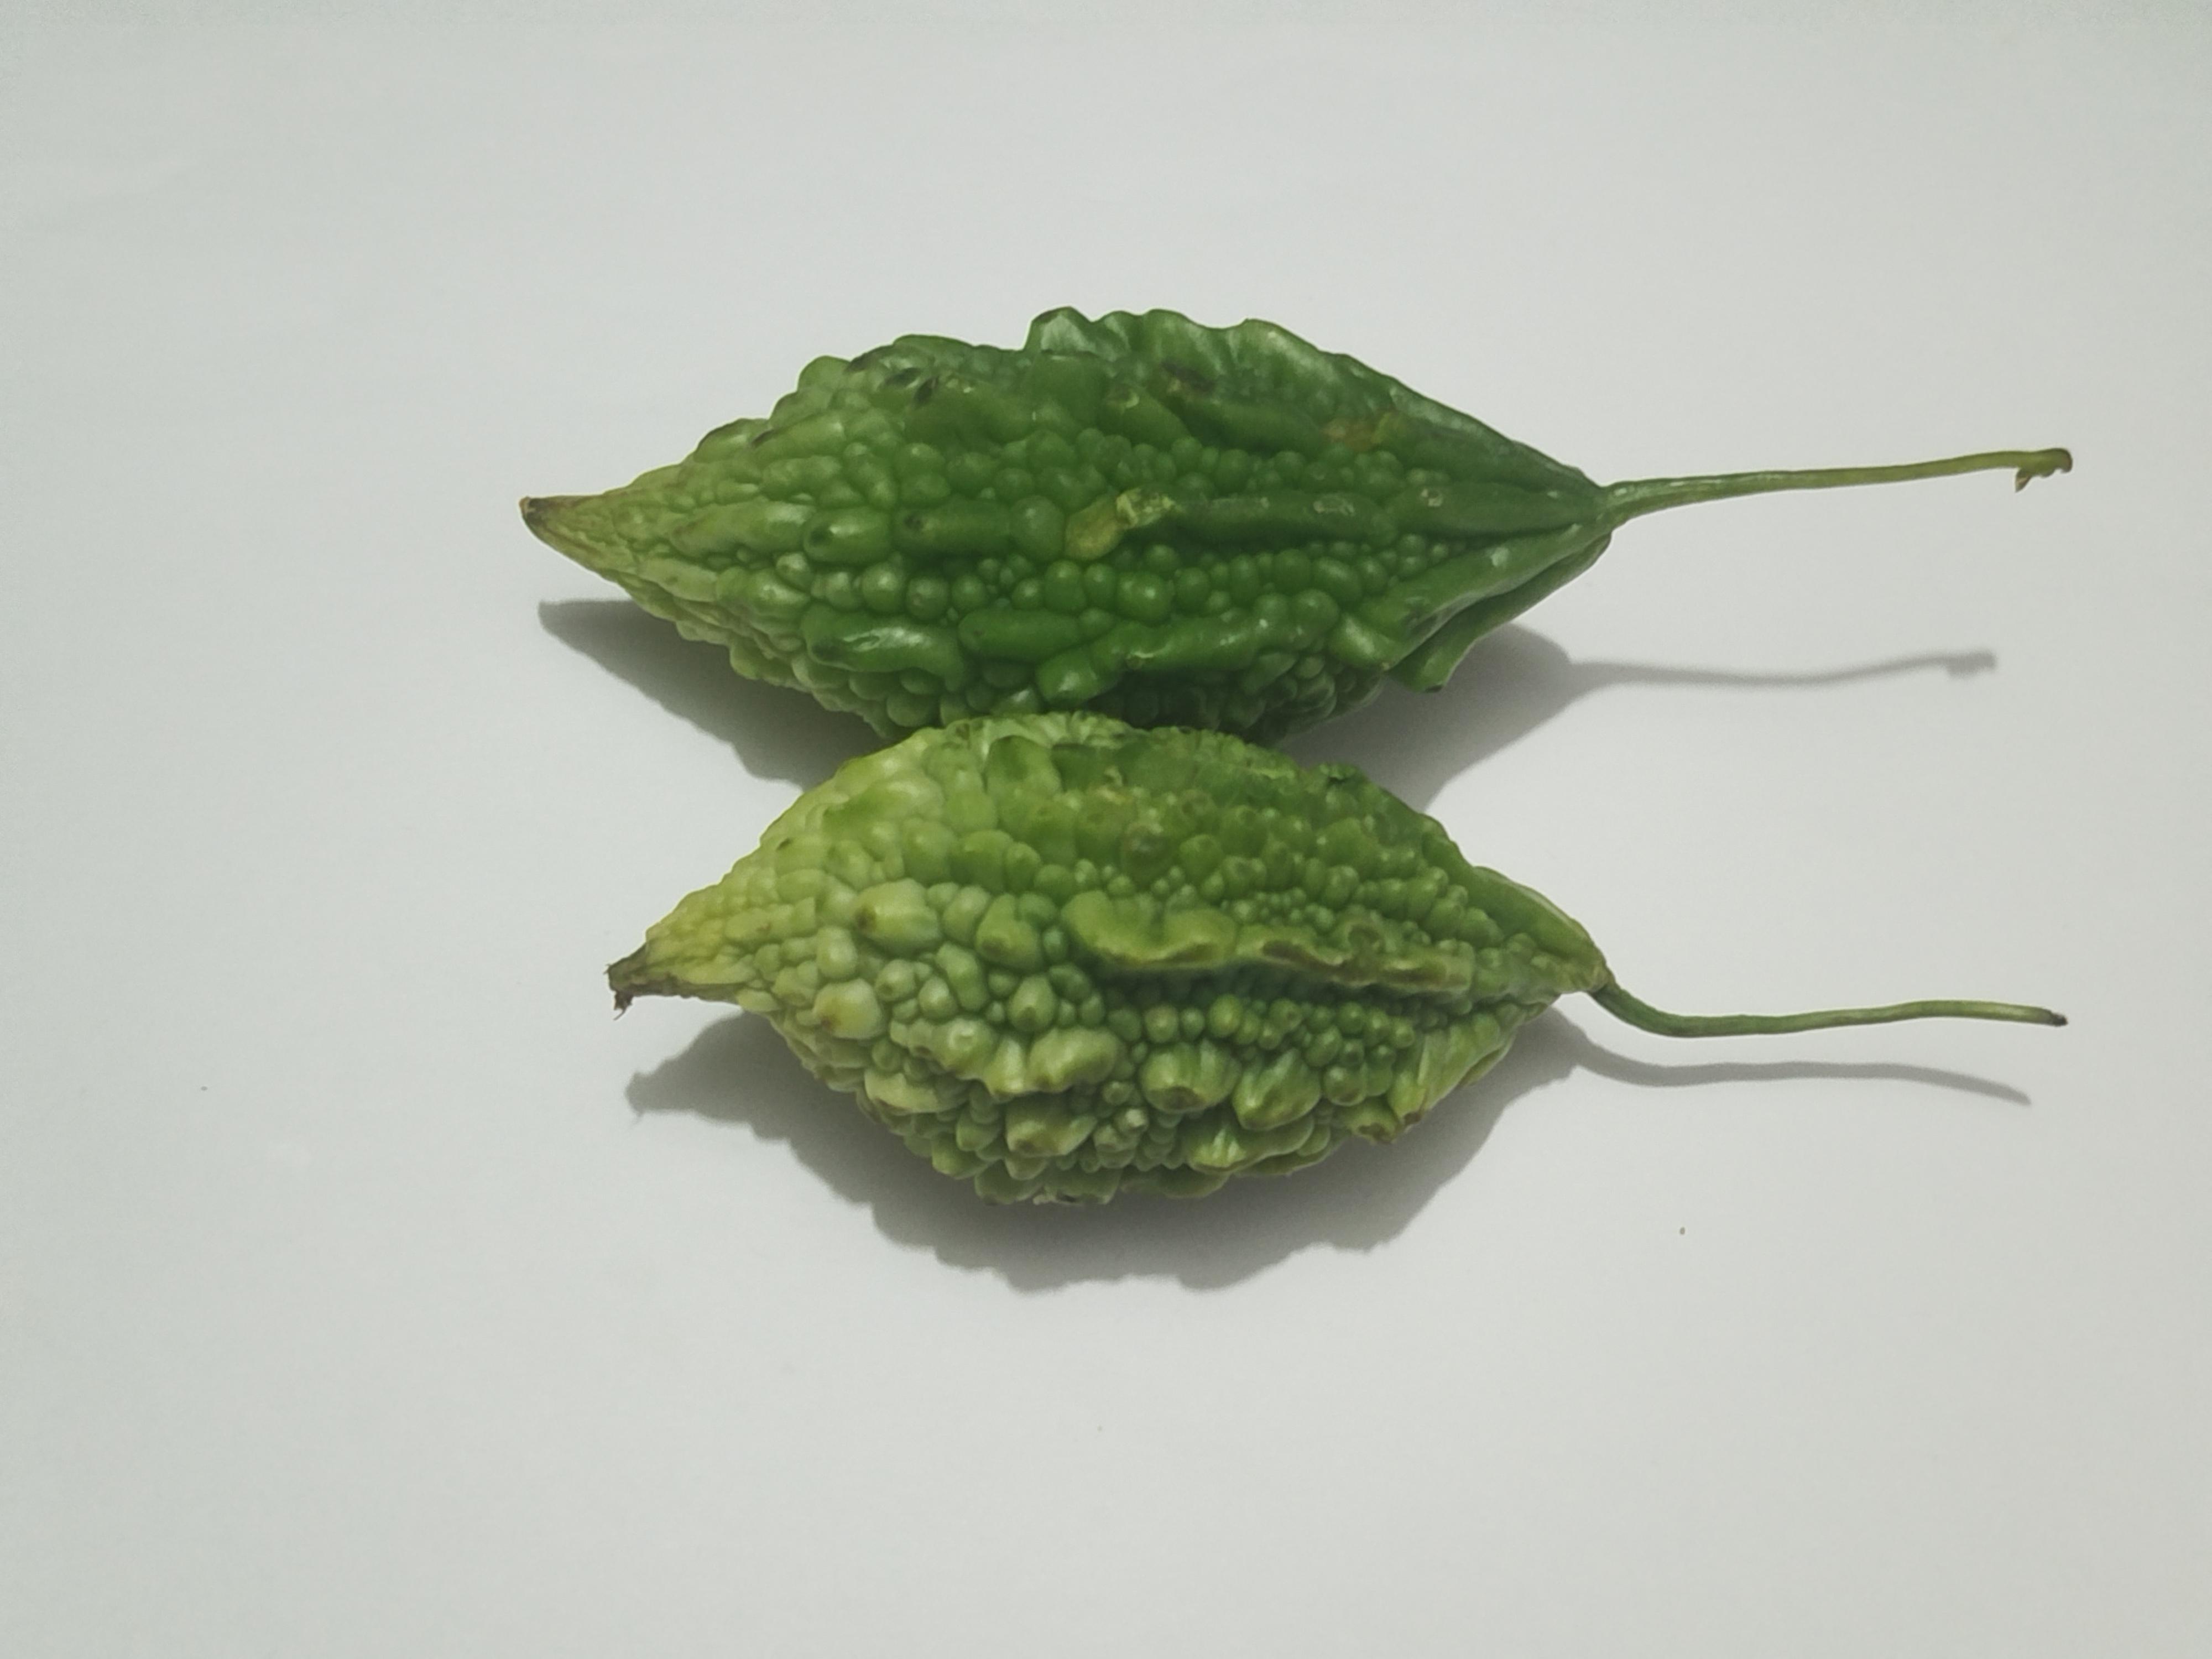
Label: Bitter melon